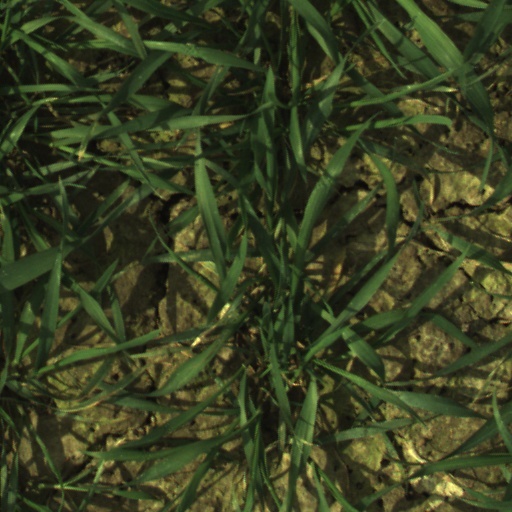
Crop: wheat